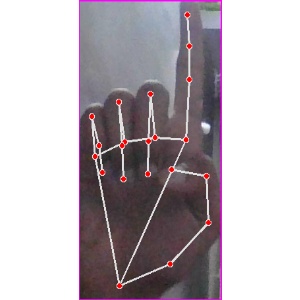
अक्षर: क